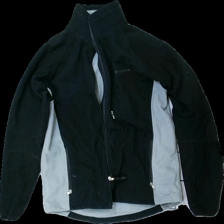
View: front
Type: Sweater
Category: Ladies
Brand: Everest
Colors: Black, Grey
Material: 100% Polyester
Cut: Regular
Size: L
Season: All
Stains: Major
Damage: stains
Damage location: bottom left
Damage 2: stains
Damage 2 location: bottom right
Damage 3: stains
Damage 3 location: bottom left
Price range: <50
Recommended usage: Recycle
Description: Black fleece zip up sweater with grey details